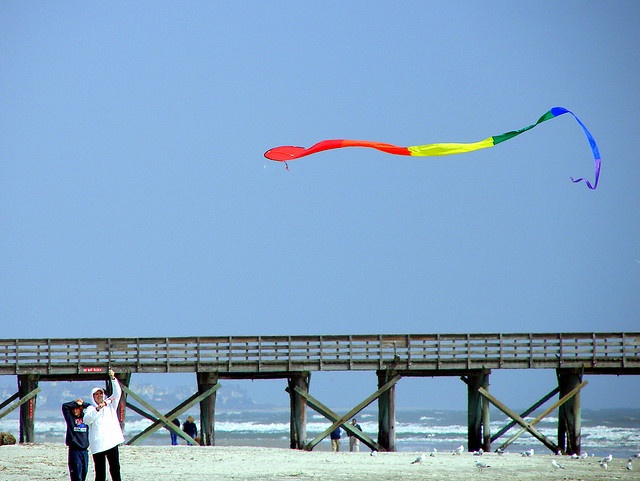
Scene of a beach pier with people flying a kite.
Two people flying a colorful kite on a beach.
Two people are flying a kite on the beach
Two people are flying a kite on the beach.
People walk on the beach below a colorful kite.